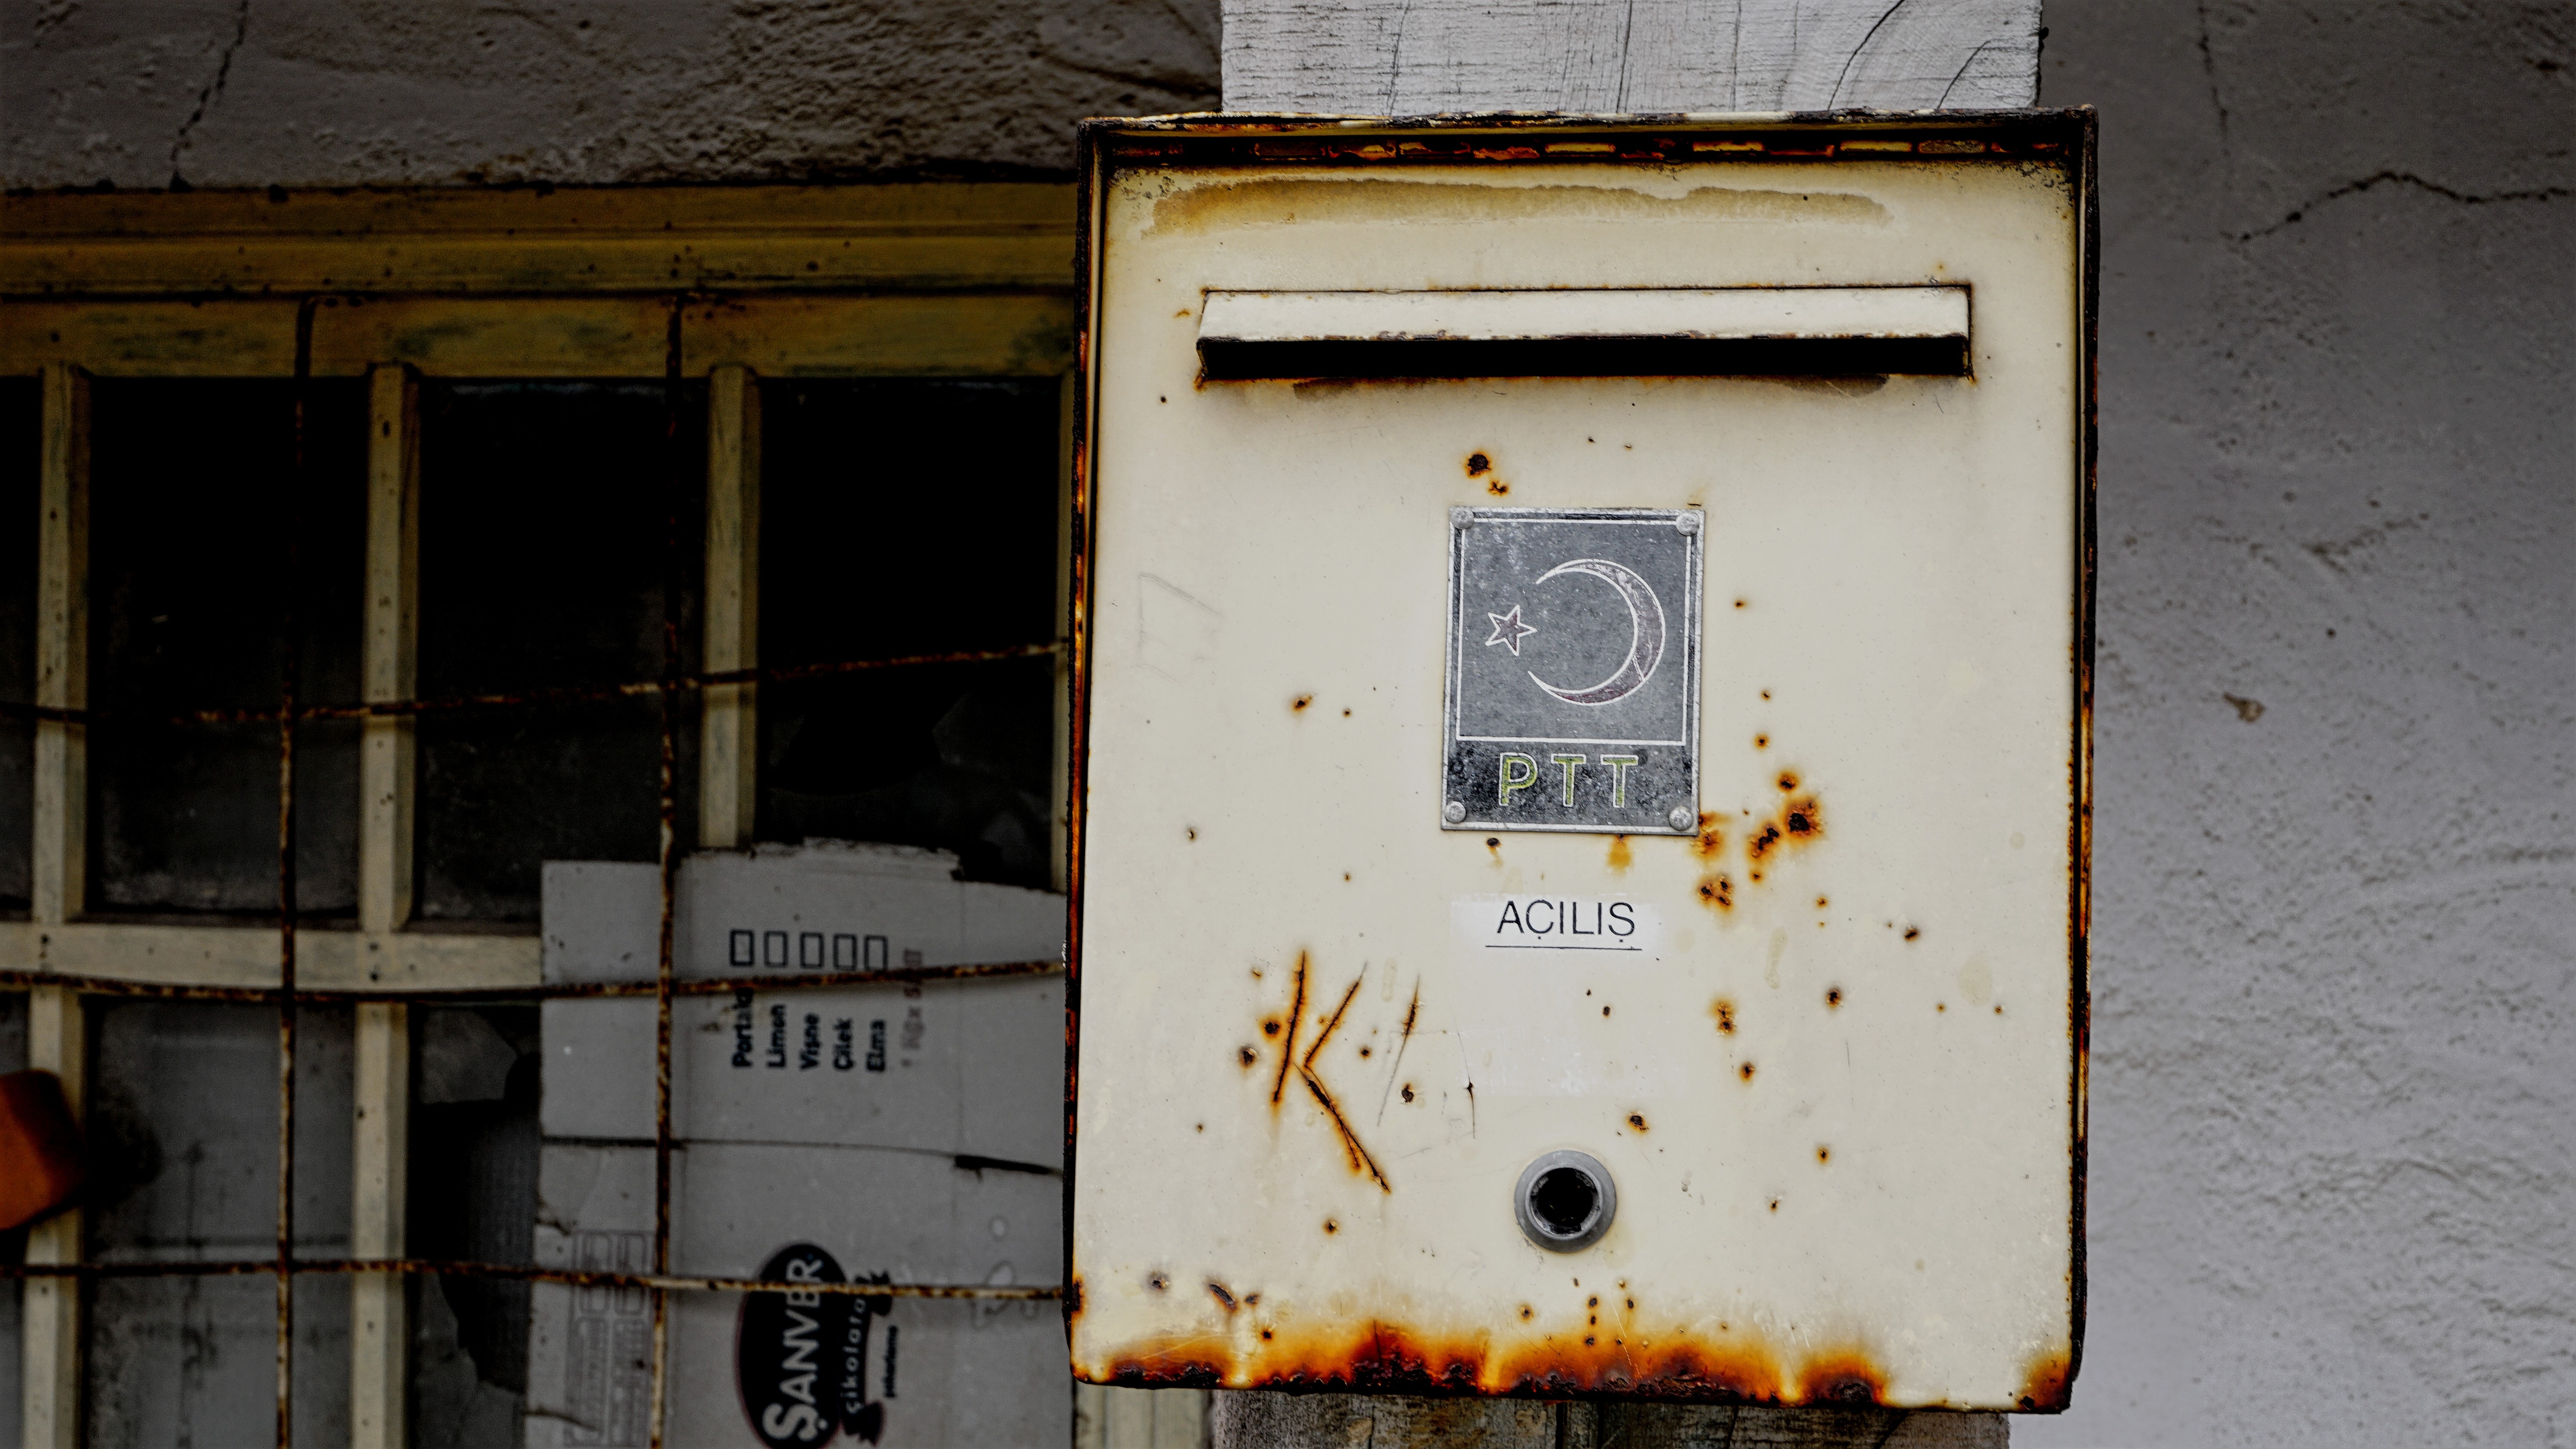
wood, white, street, house, old, wall, village, letter, color, nostalgia, box, lighting, mail, art, turkey, mail box, urban area